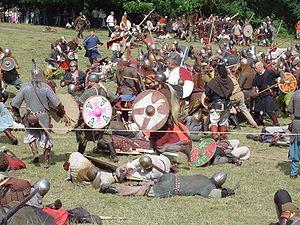
Selon l'historiographie traditionnelle, l’Âge des Vikings, ou ère viking, est le nom de la période qui suit immédiatement l'Âge de Vendel entre 793 et 1066 de notre ère. Cette période est marquée par l'expansion rapide du territoire des Vikings, guerriers et marchands scandinaves, qui lancent d'abord des raids côtiers en direction des monastères chrétiens, avant de remonter grâce aux fleuves vers l'intérieur des terres. Les invasions et pillages concernent une grande partie de l'Europe, y compris les territoires russes, le nord de l'Afrique et la Méditerranée, et même le nord-est de l'Amérique du Nord. Hormis l'exploration de l'Europe par ses océans et rivières grâce à leurs connaissances avancées en matière de navigation et l'extension de leurs routes de commerce à travers de vastes parties du continent, les peuples Vikings se sont aussi engagés dans des guerres, et ont, par leurs implantations durables sur de vastes pans du territoire, notamment contribué au développement du système féodal en Europe.